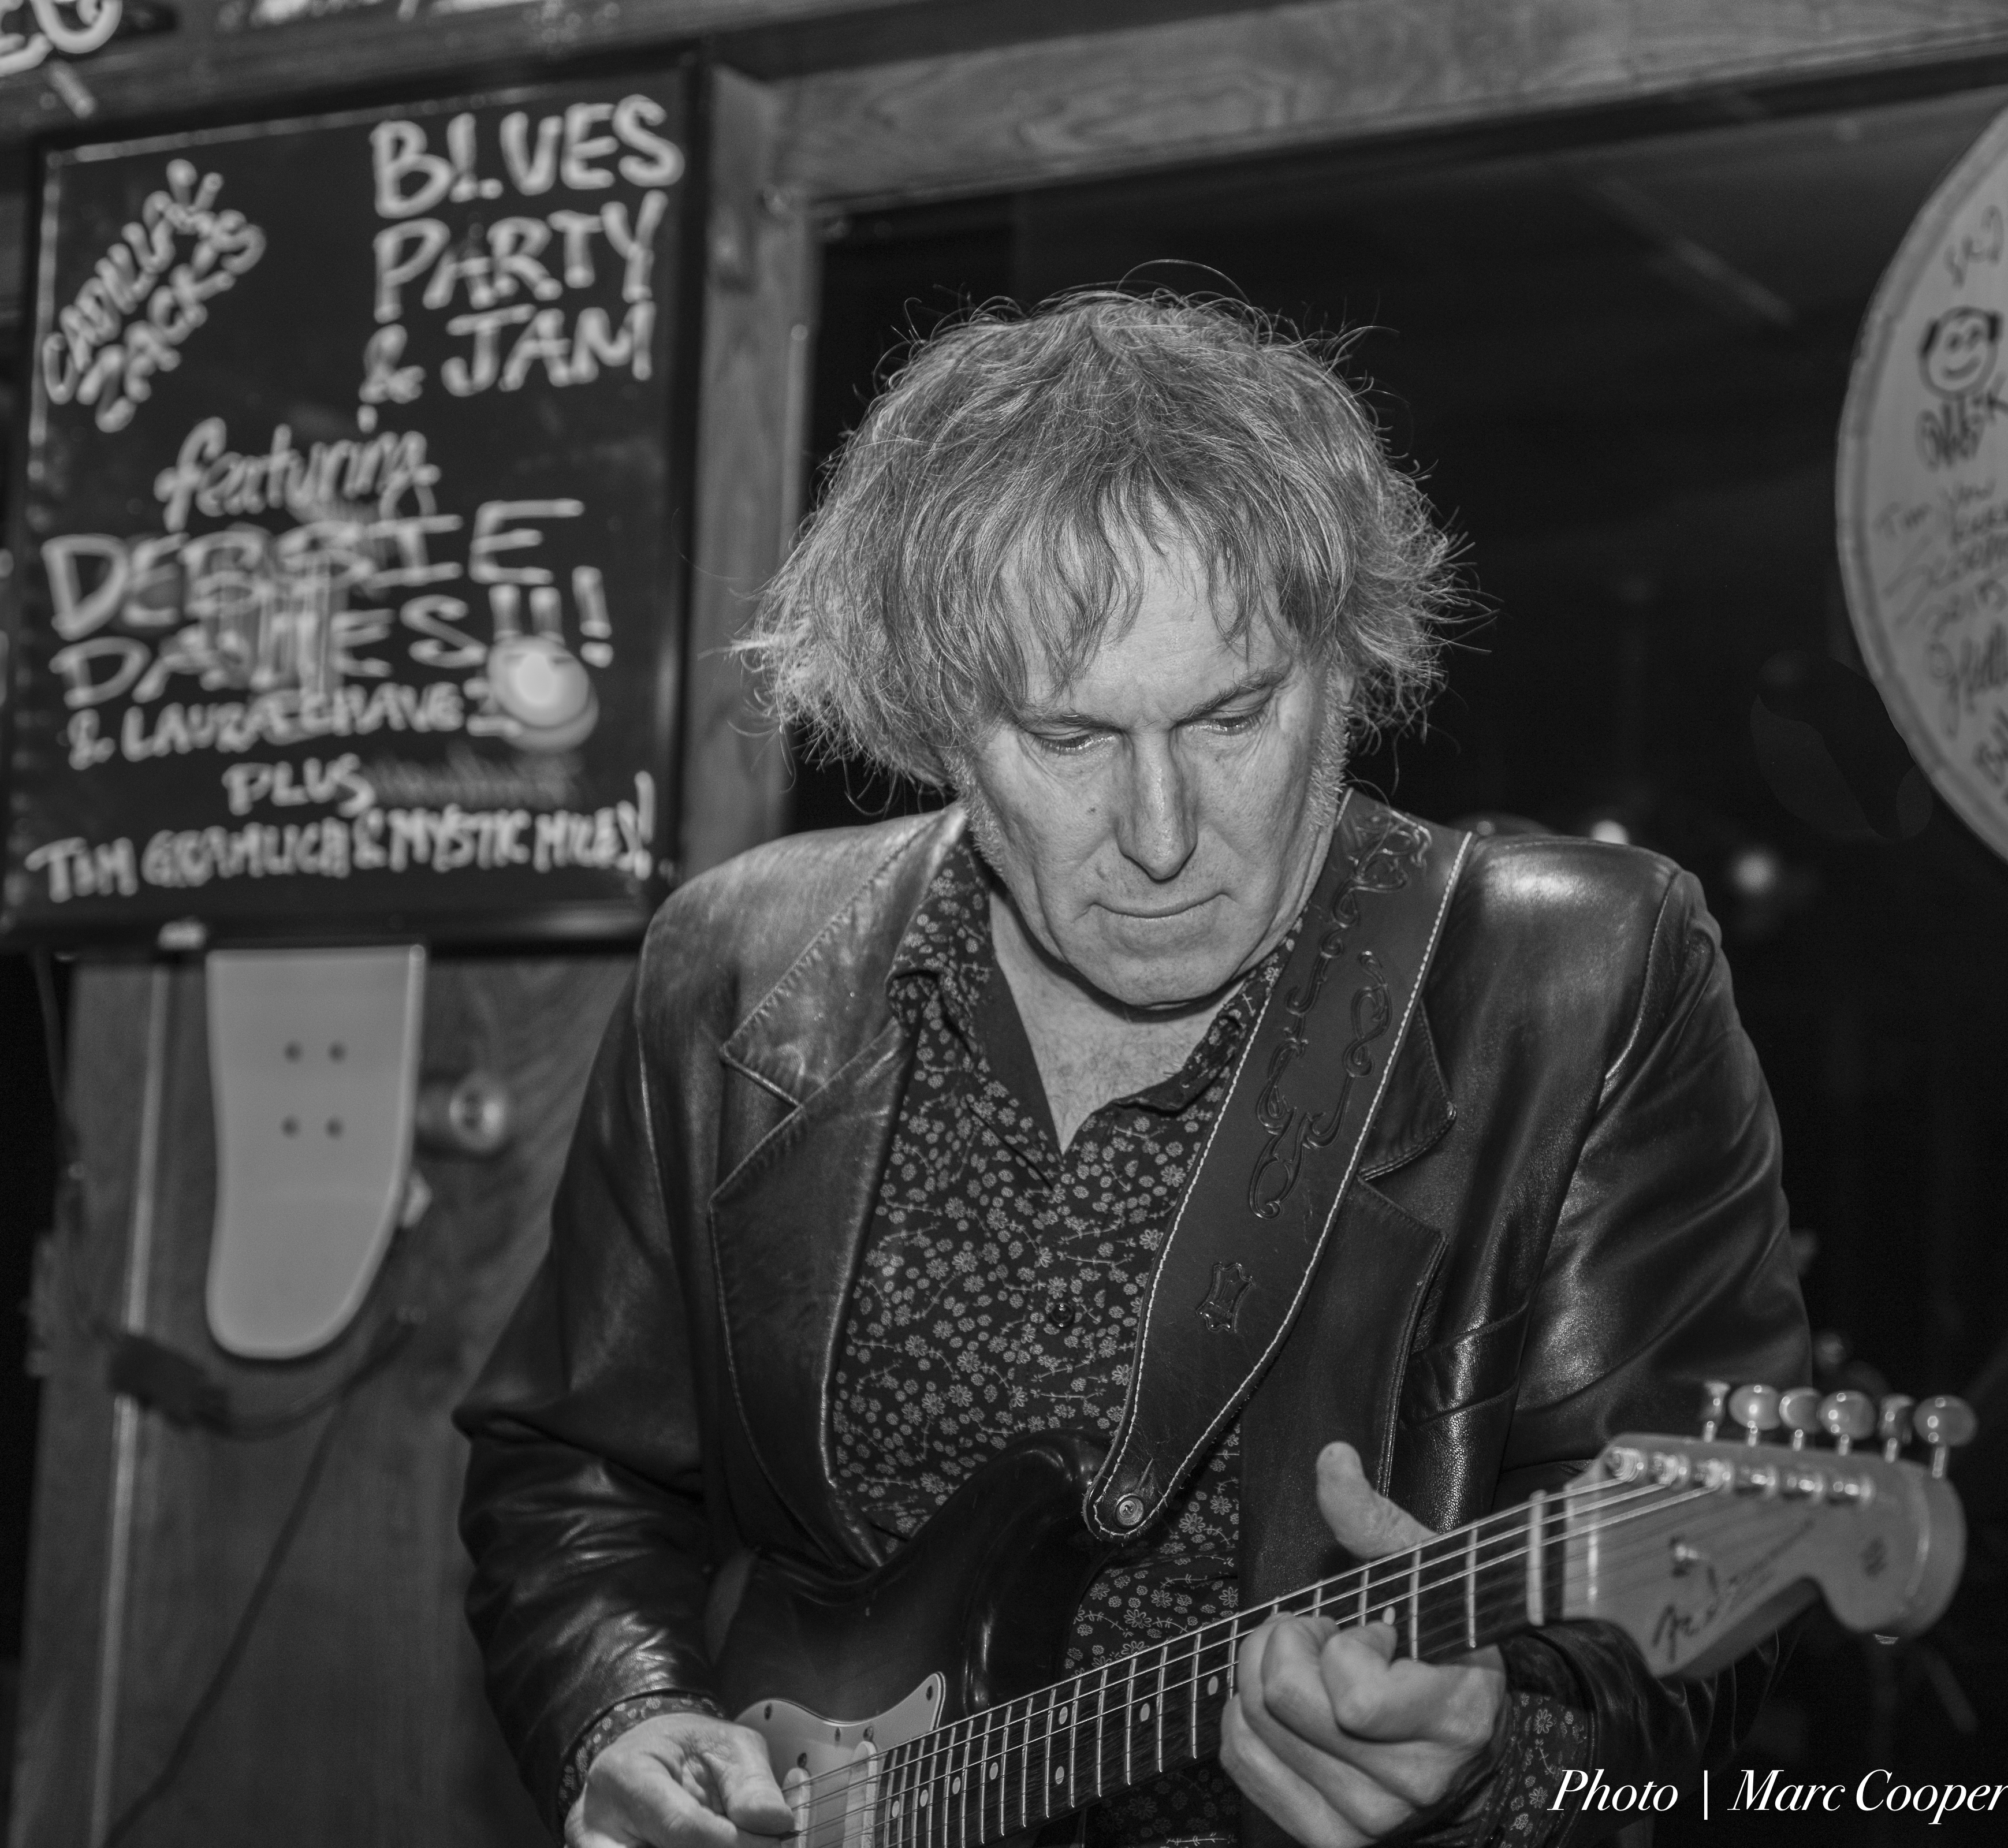
person, music, black and white, guitar, bar, portrait, nikon, performer, musician, black, monochrome, bw, blackandwhite, blues, livemusic, noir, lightroom, blancoynegro, d810, guitarist, cadillaczack, mauisugarmillsaloon, nero, tomgramlich, monochrome photography